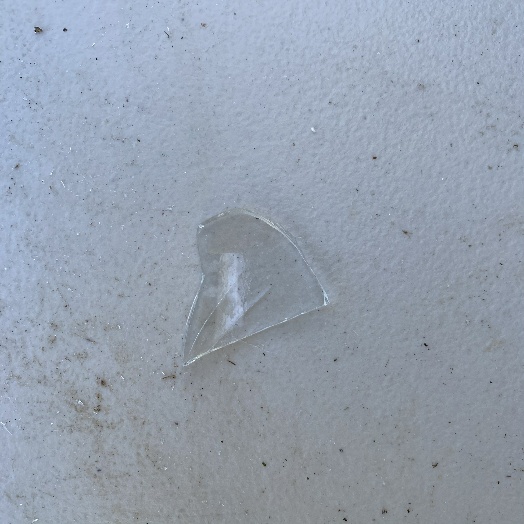
Label: Glass